Willamette Valley flood of 1996

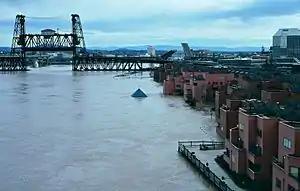
Flooding just north of downtown Portland in February 1996, viewed looking southeast towards the Steel Bridge

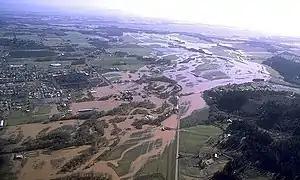
An aerial view of the Willamette River's flood

The Willamette Valley flood of 1996 was part of a larger series of floods in the Pacific Northwest of the United States which took place between late January and mid-February 1996. It was Oregon's largest flood event in terms of fatalities and monetary damage during the 1990s. The floods spread beyond Oregon's Willamette Valley, extending west to the Oregon Coast and east toward the Cascade Mountains. Significant flood damage also impacted the American states of Washington, Idaho (particularly the north of the state) and California. The floods were directly responsible for eight deaths in Oregon, as well as over US$500 million in property damage throughout the Pacific Northwest. Three thousand residents were displaced from their homes.